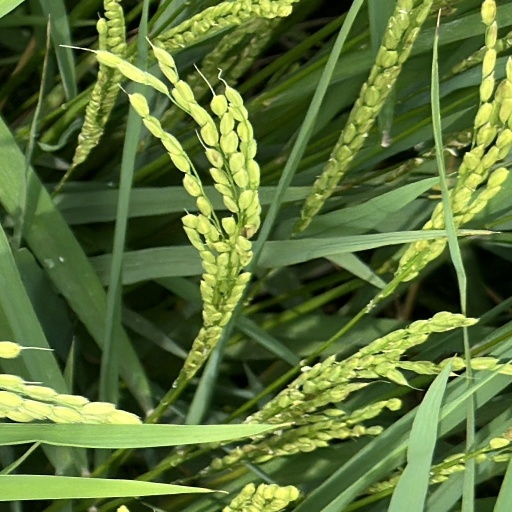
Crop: rice